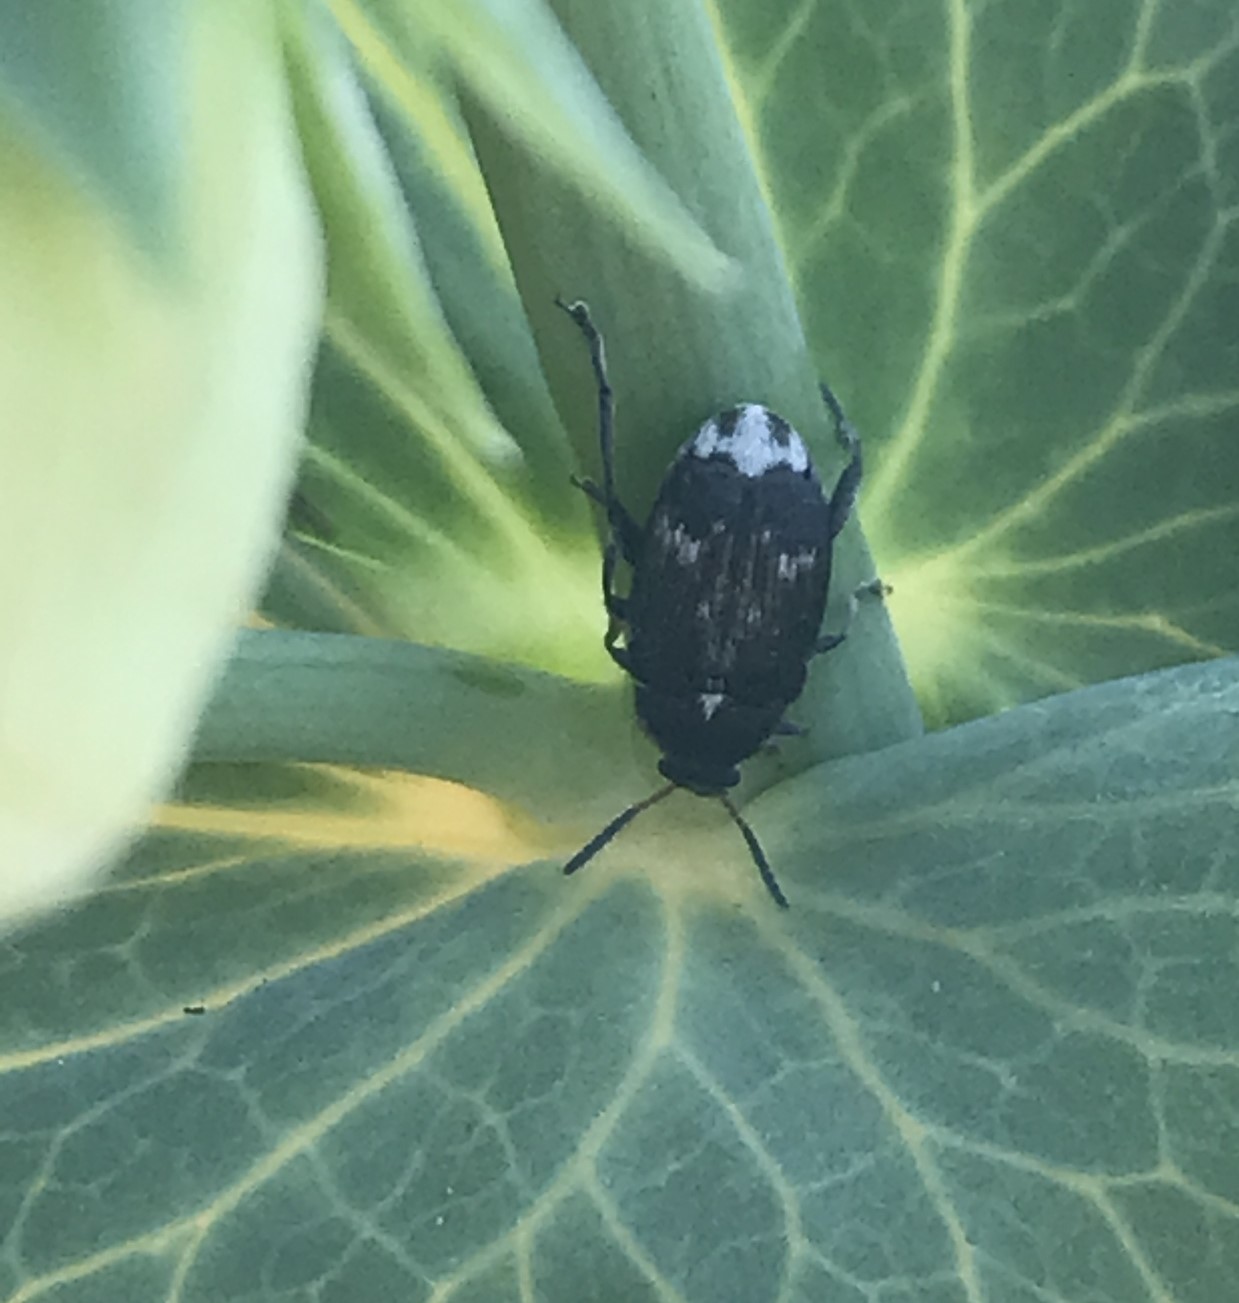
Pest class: pea_weevil